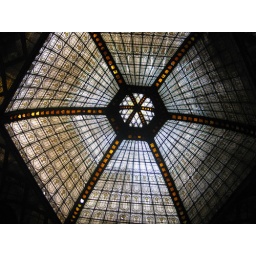
The amazing glassed roof of a wooden mall in Budapest